Epos 257

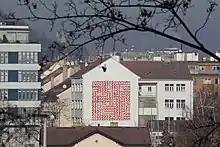
Mosaic of traffic signs on the facade of one of the houses in Knížecí street

Following the ambiguous name of the entire project, the curators of the gallery part of the project, František Teplý and Jiří Ptáček, emphasize the motif of "transition between two worlds" and their subsequent alignment. The principle of retroreflection is also interpreted directly in the case of the exhibited objects. Teplý and Ptáček state that the artefacts are abstracted maps and relics of long-term interventions, documentation settled back into specific spatiotemporal coordinates.